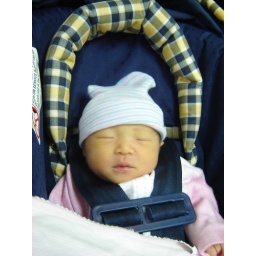
in car seat